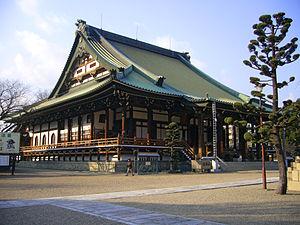
Le yūzū nembutsu shū est une école amidiste japonaise.
Le Dainembutsu-ji est un temple bouddhiste situé à Ōsaka, dans l’arrondissement de Hirano-ku, au Japon. Il est le temple principal du Yūzū nembutsu shū : environ 350 autres temples lui sont affiliés.